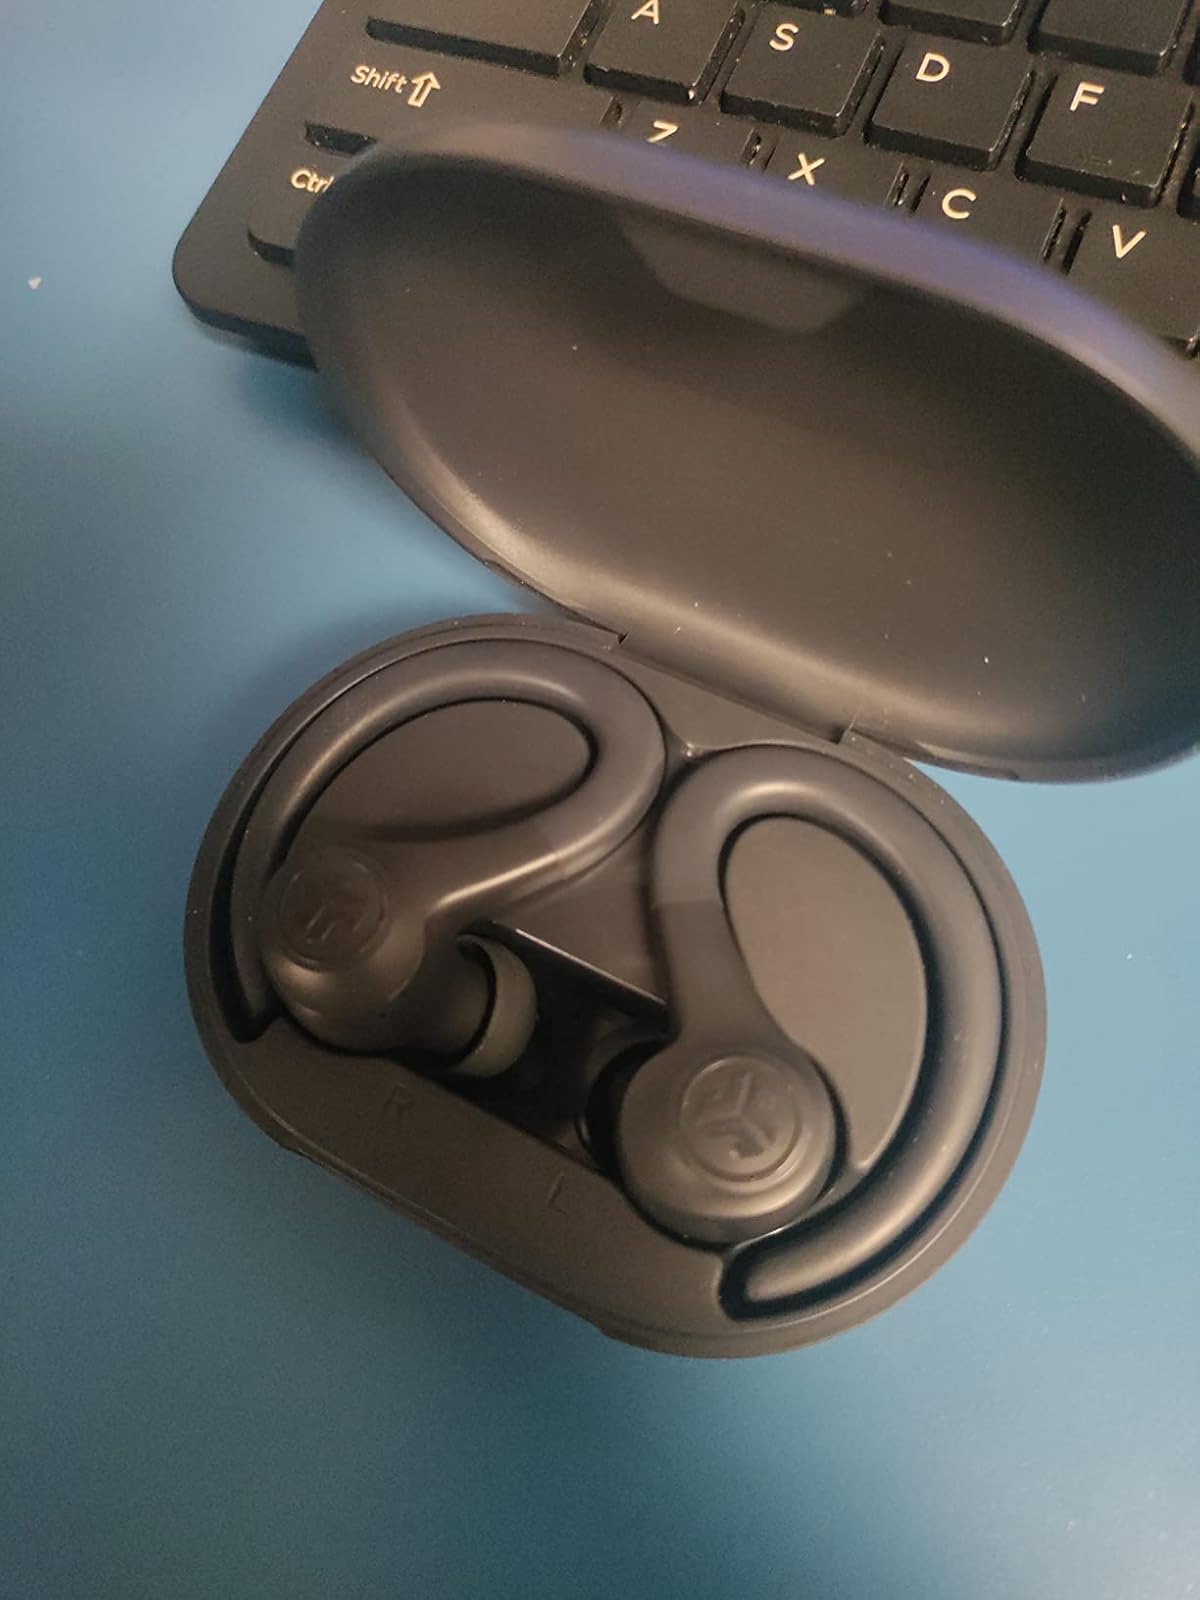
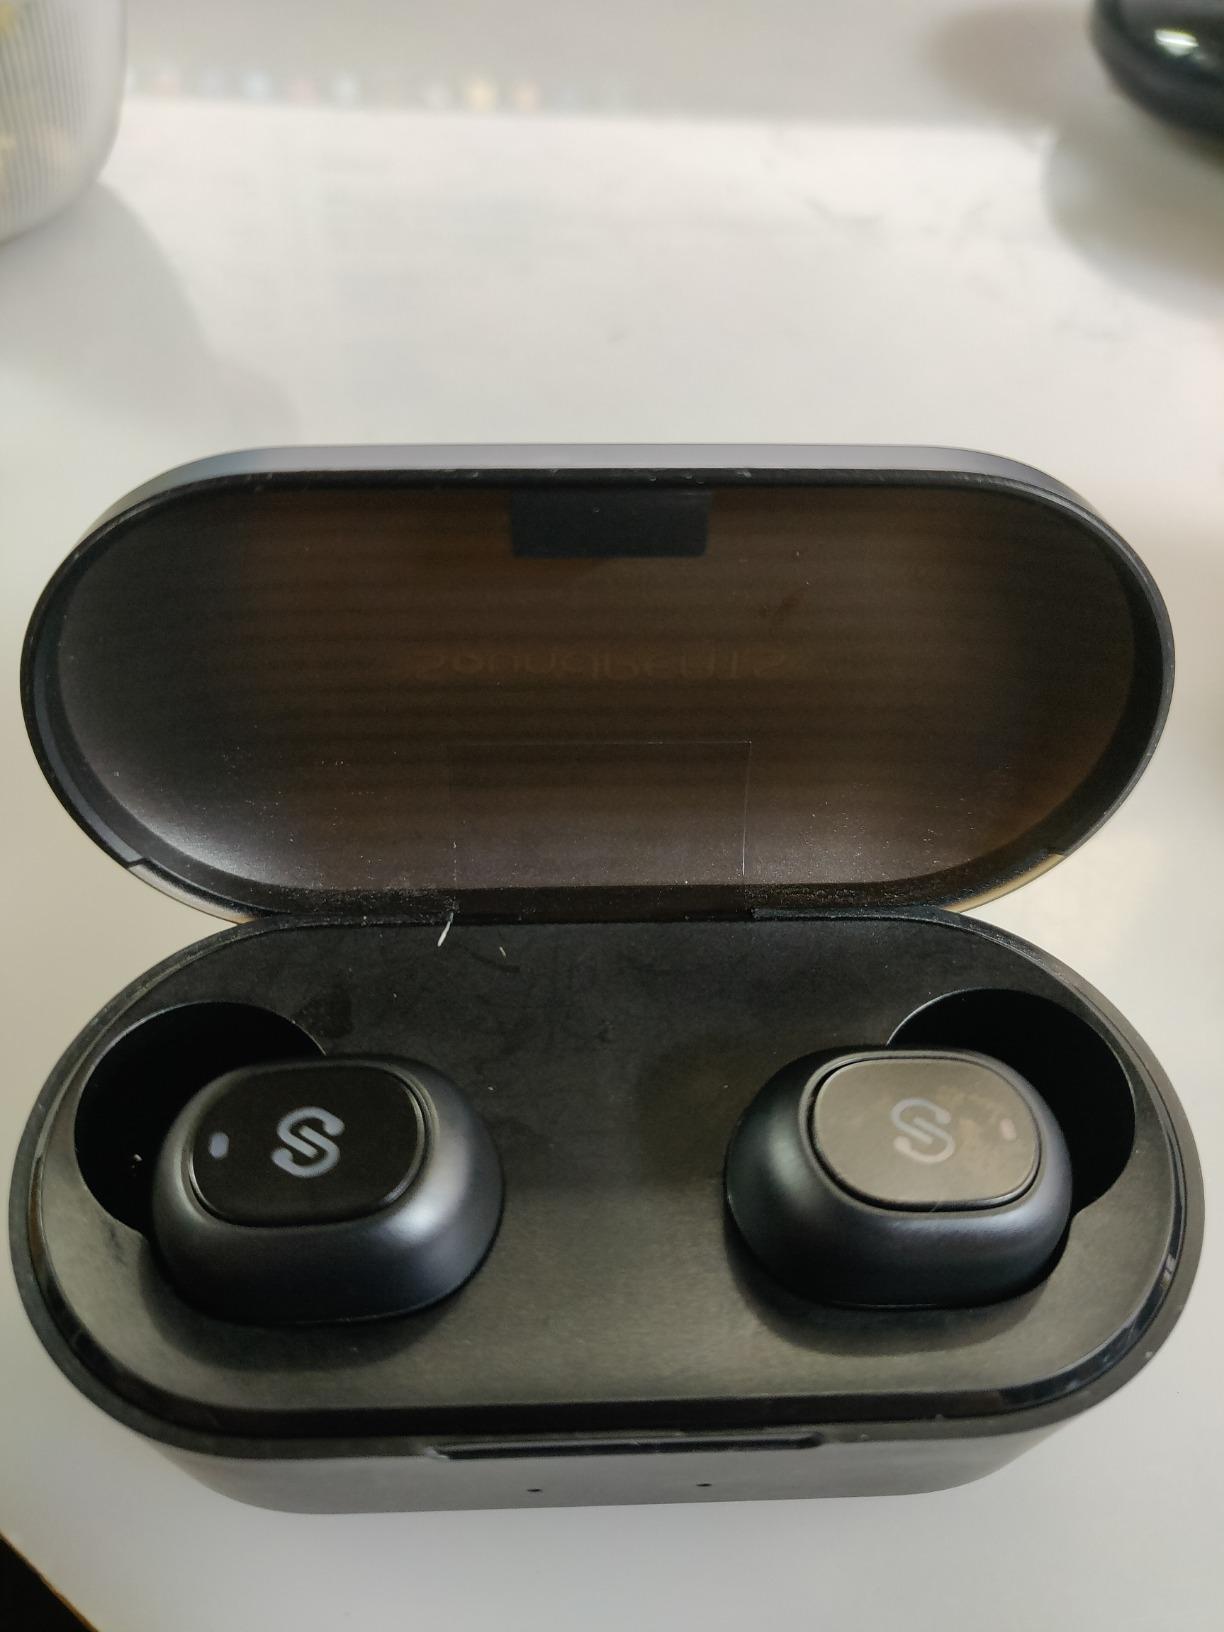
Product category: earbuds
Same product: no